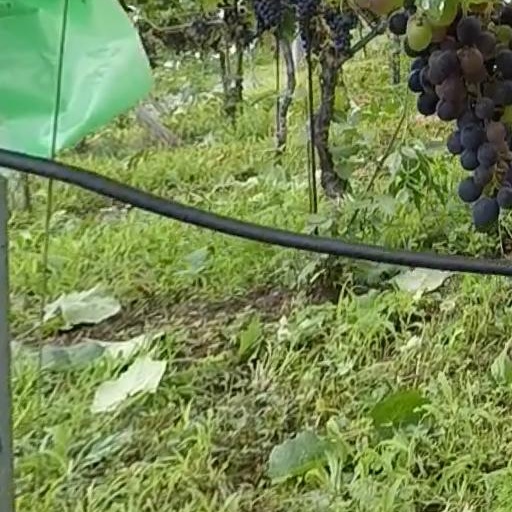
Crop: grape